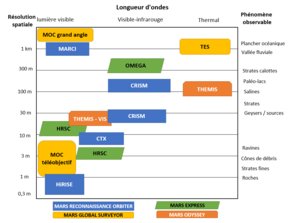
Comparaison des performances des instruments embarqués à bord des orbiteurs martiens MRO, Mars Express, Mars Global Surveyor et 2001 Mars Odyssey
Mars Global Surveyor, également désignée par son sigle MGS, est une mission spatiale développée par le centre JPL de la NASA qui a étudié de 1997 à 2006 l'atmosphère et la surface de la planète Mars en circulant sur une orbite héliosynchrone autour de celle-ci. La sonde spatiale devait répondre aux nombreuses interrogations soulevées par les données collectées dans le cadre du programme Viking lancé 20 ans auparavant portant sur l'histoire de la planète, la structure de sa surface et de son atmosphère ainsi que sur les processus dynamiques encore à l’œuvre.
2001 Mars Odyssey est une sonde spatiale de la NASA placée en orbite en 2002 autour de la planète Mars. Cet orbiteur de taille relativement modeste héritée du programme « better, faster, cheaper » avait pour objectifs principaux de dresser une carte de la distribution des minéraux et des éléments chimiques à la surface de Mars et de détecter la présence éventuelle d'eau à l'aide de ses trois instruments scientifiques hérités en partie de la mission Mars Observer.
Mars Reconnaissance Orbiter est une mission spatiale américaine de la NASA en orbite autour de Mars. La sonde spatiale MRO a été lancée le 12 août 2005 par une fusée Atlas V-401 depuis la base de lancement de Cap Canaveral et s'est insérée en orbite martienne le 10 mars 2006. La sonde a modifié son orbite durant les cinq mois suivants en utilisant la technique de l'aérofreinage pour parvenir à se placer sur une orbite basse circulaire.
Mars Express est une sonde spatiale de l'Agence spatiale européenne lancée le 2 juin 2003 pour étudier la planète Mars. Il s'agit de la première mission d'exploration d'une autre planète du système solaire lancée par l'Agence européenne. Sa mission est de recueillir des données sur la surface, l'atmosphère, l'ionosphère et le sous-sol de la planète. La sonde comprend un orbiteur et un petit atterrisseur, Beagle 2, chargé de se poser sur la surface et de déceler d'éventuelles traces de vie.